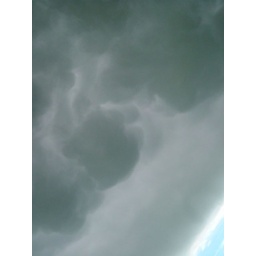
The weird thing here is the blue sky underneath the clouds